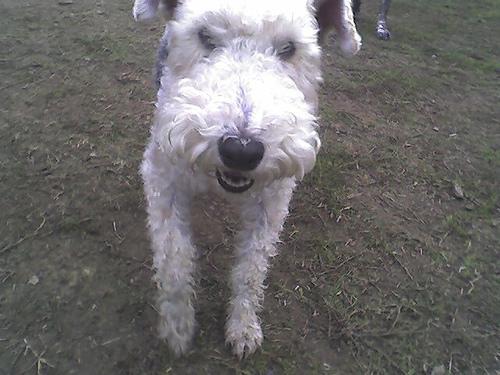
wire-haired_fox_terrier